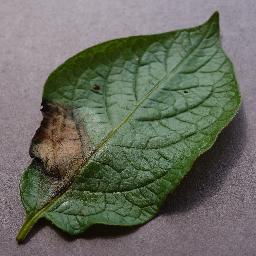
Label: Potato___Late_blight